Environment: real
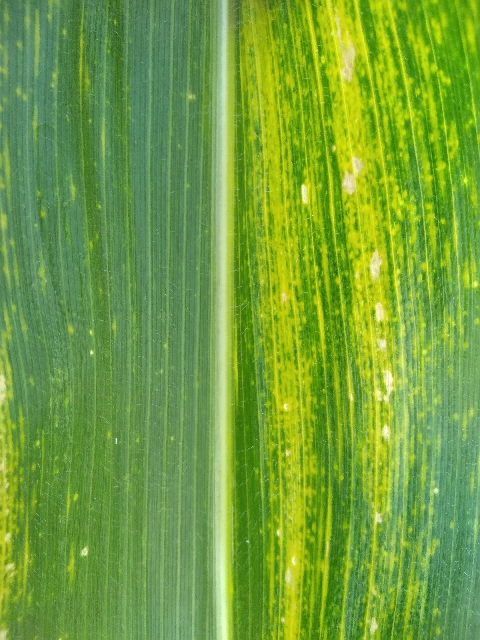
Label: lethal_necrosis